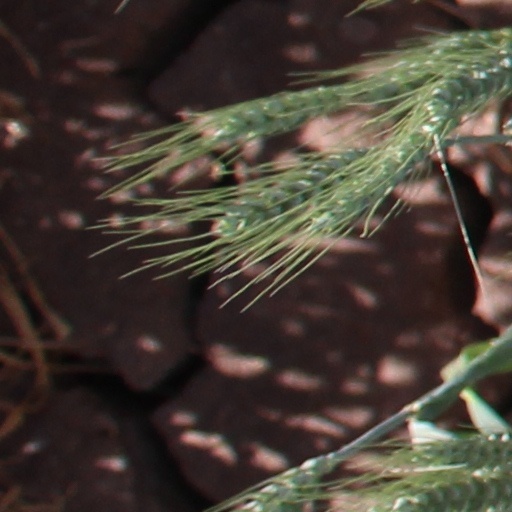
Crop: wheat